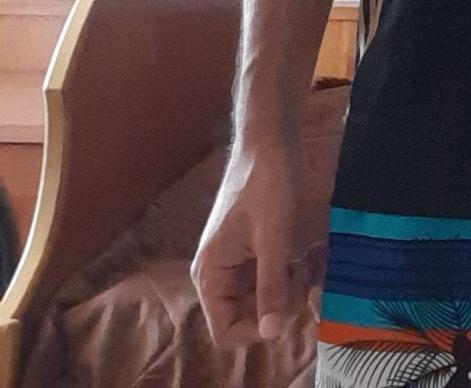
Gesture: no_gesture